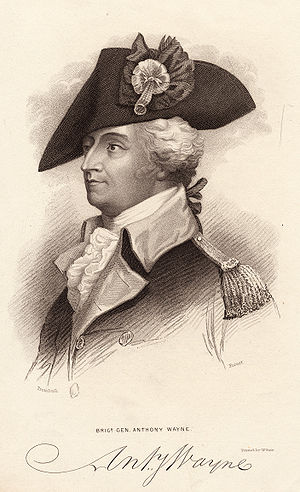
Wayne County (Michigan) / Historie
"""Mad Anthony"" Wayne, som amtet er opkaldt efter."
Wayne County er et county i delstaten Michigan i USA. Ved folketællingen i USA i 2000 var indbyggertallet i Wayne County 2.061.162, og den 1. juli 2009 blev det anslået, at befolkningstallet var 1.925.848, hvilket gør Wayne County til det 13. mest folkerige county i USA. Hovedby i Wayne County er Detroit; den største by i Michigan.